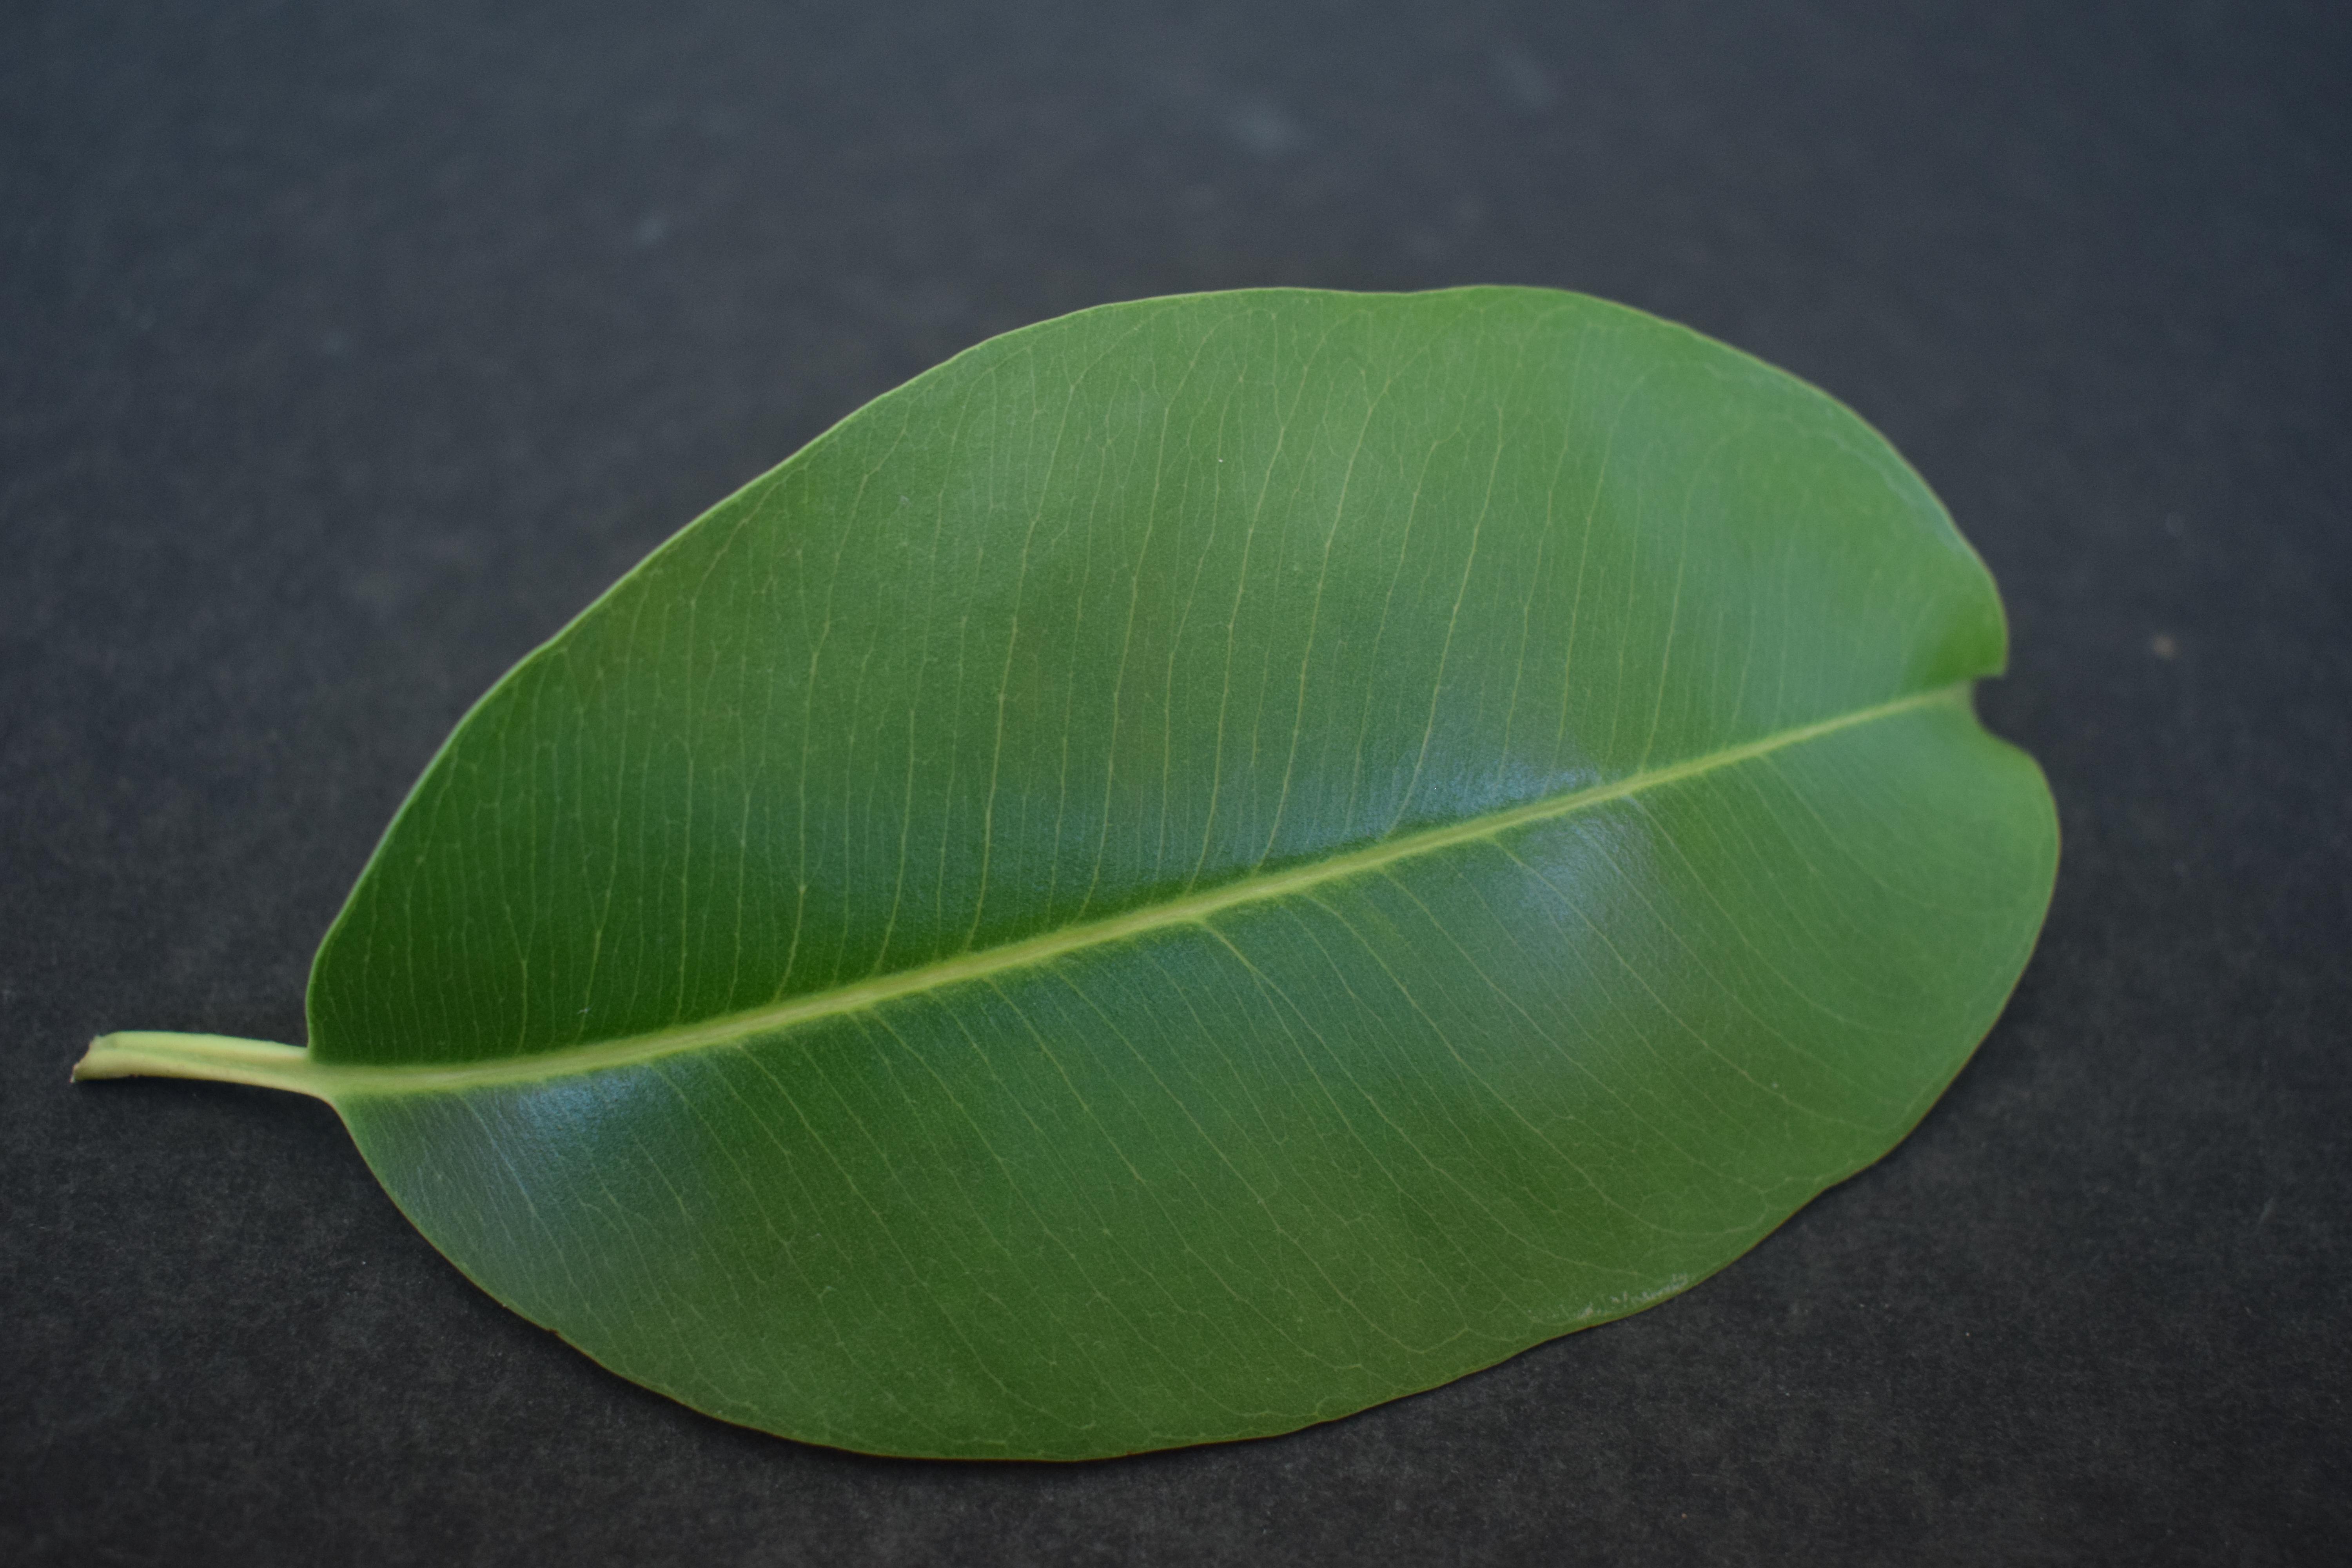
Plant species: Jamun